Berkhimer Bridge

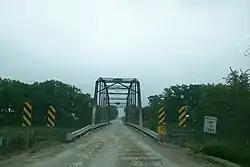
Facing east

Berkhimer Bridge is a high truss bridge built in 1899 located near Humboldt, Iowa. It spans the Des Moines River for .